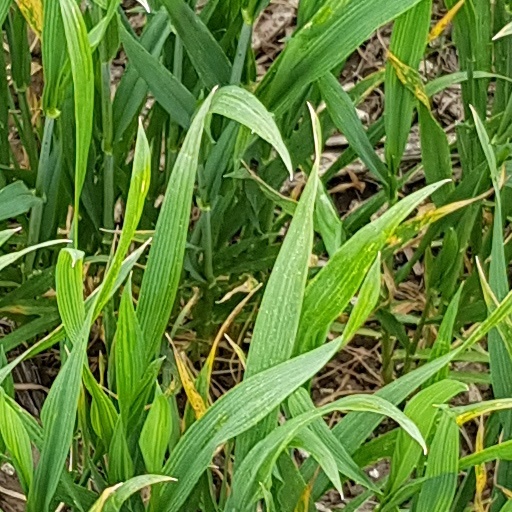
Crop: wheat